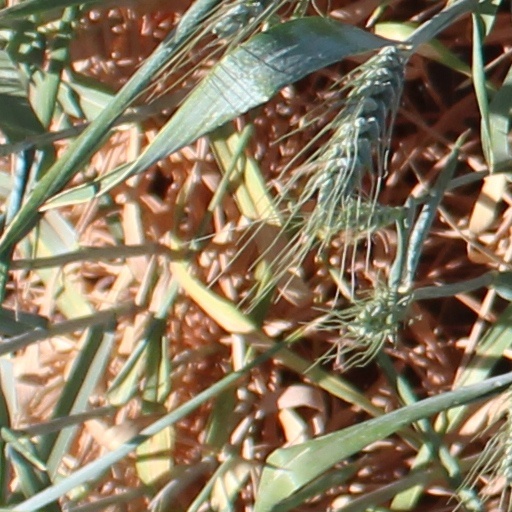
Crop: wheat